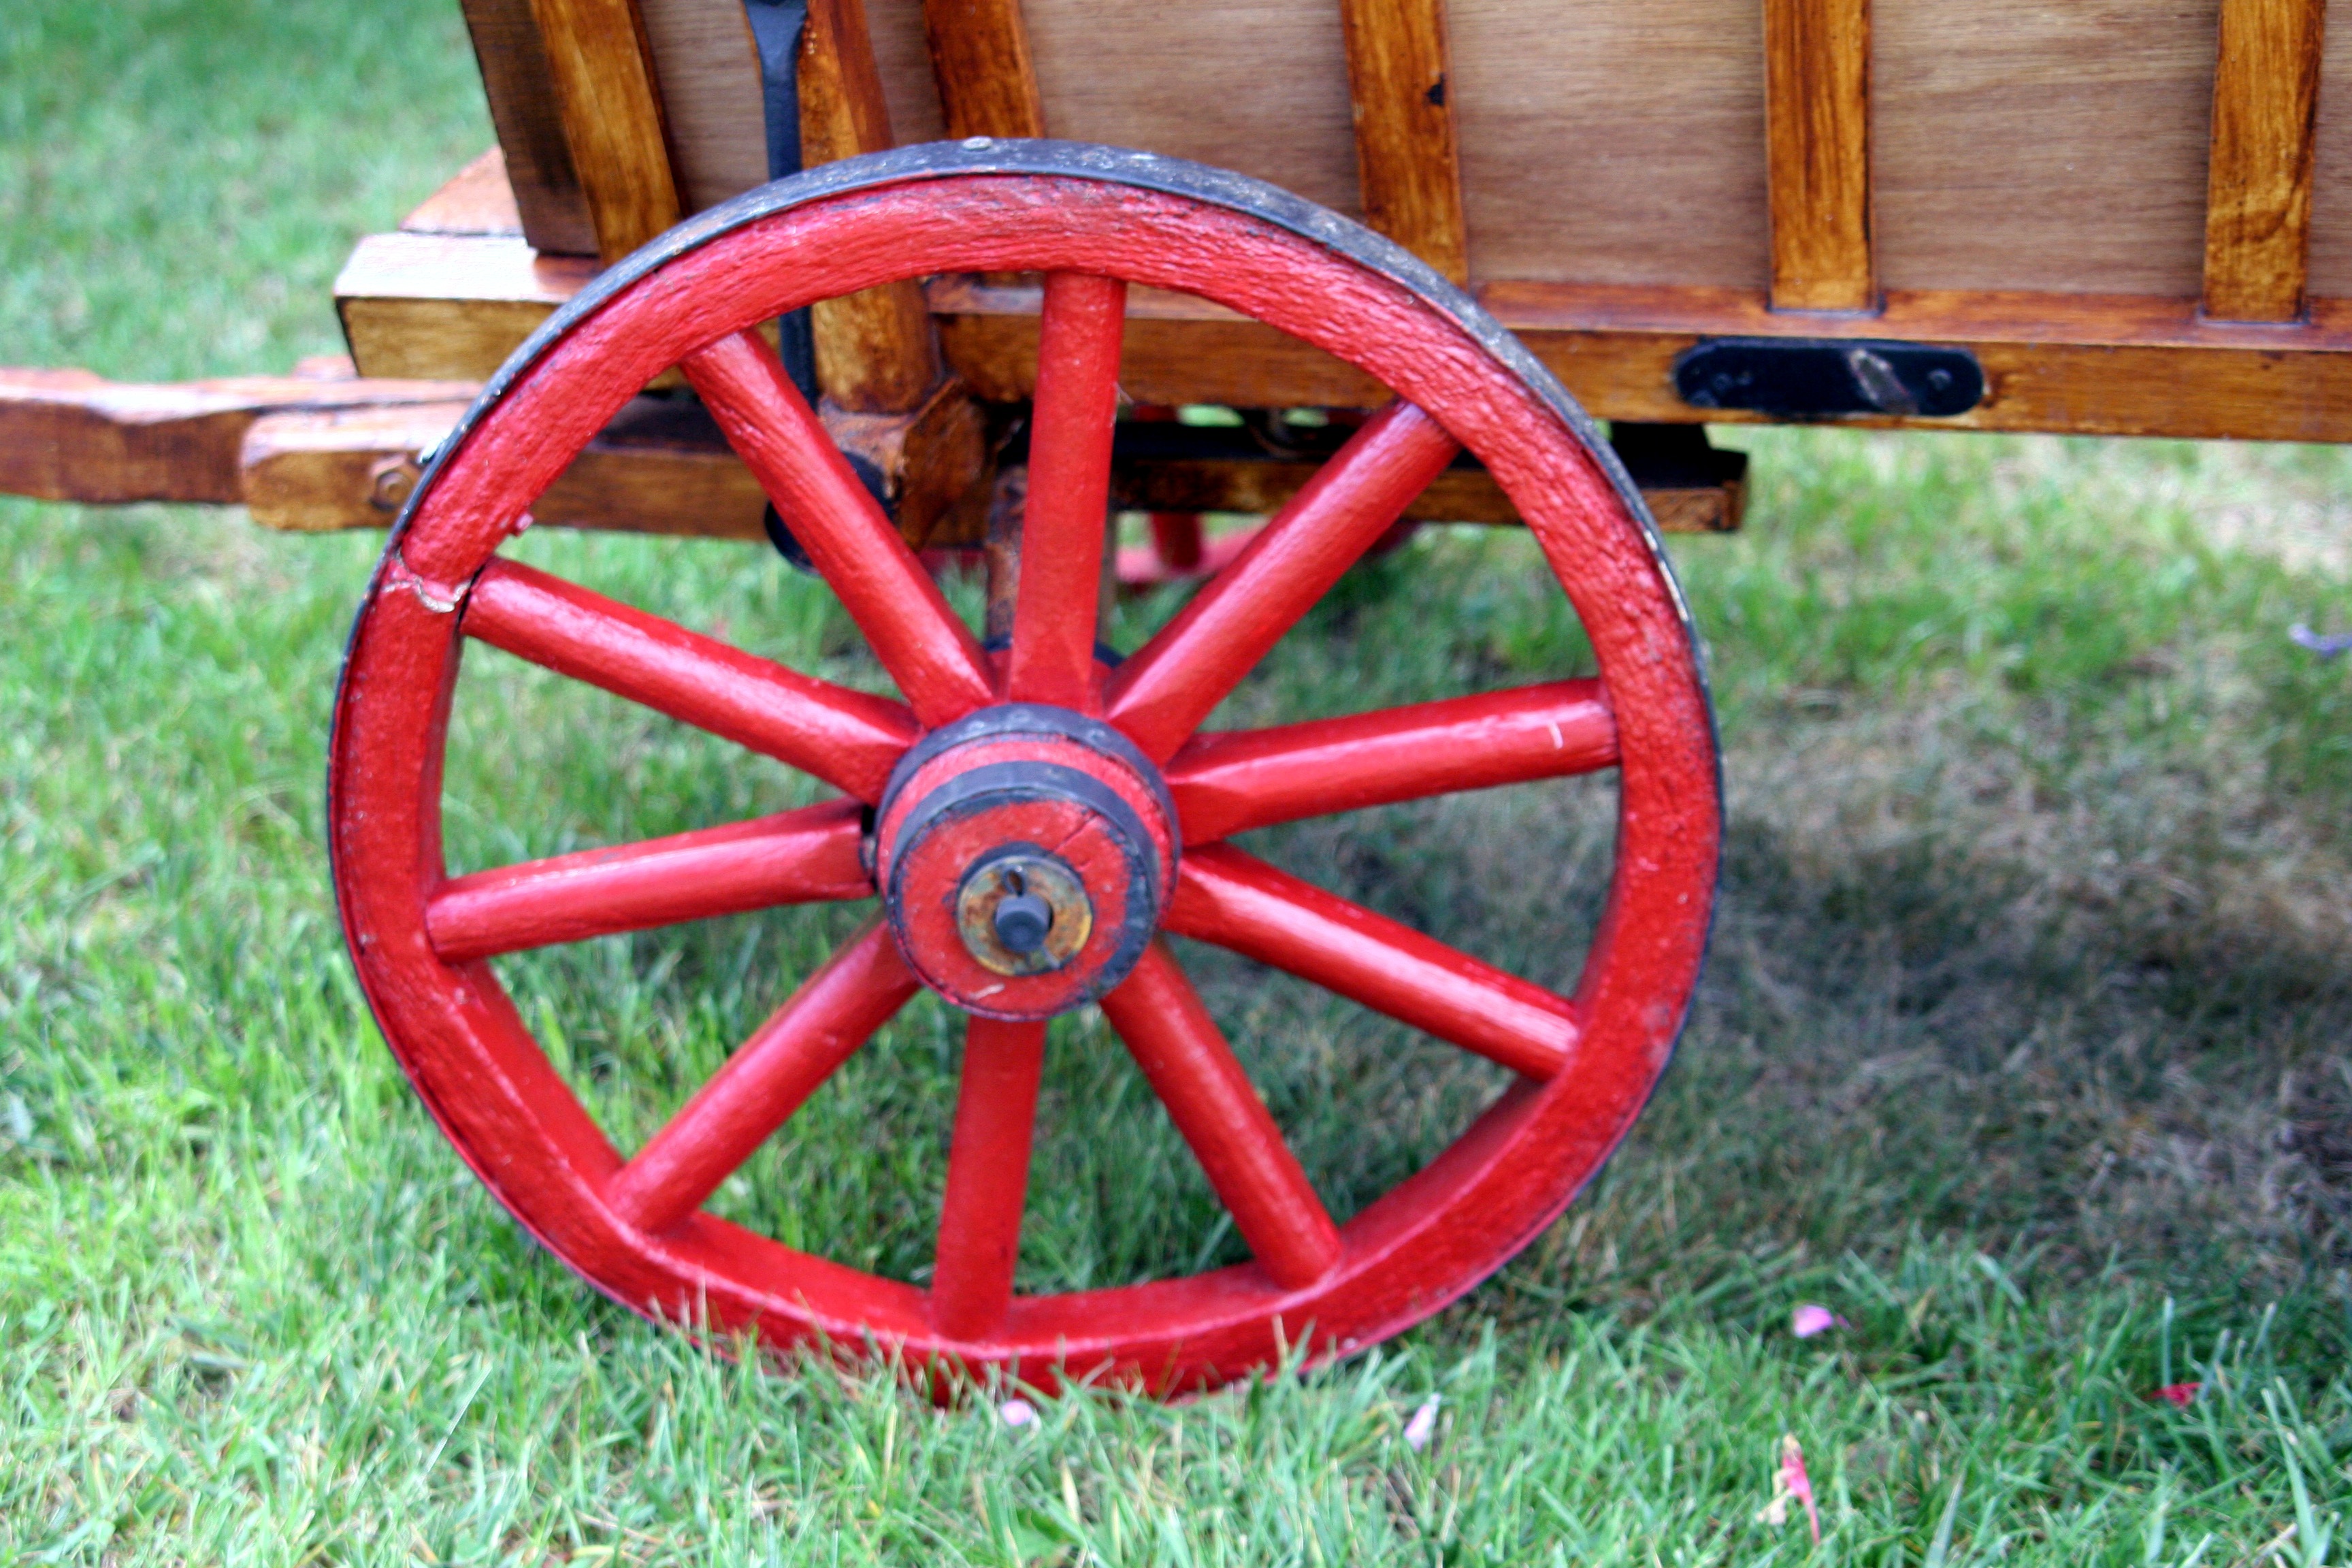
grass, wood, field, lawn, wheel, cart, red, vehicle, spoke, rim, cannon, man made object